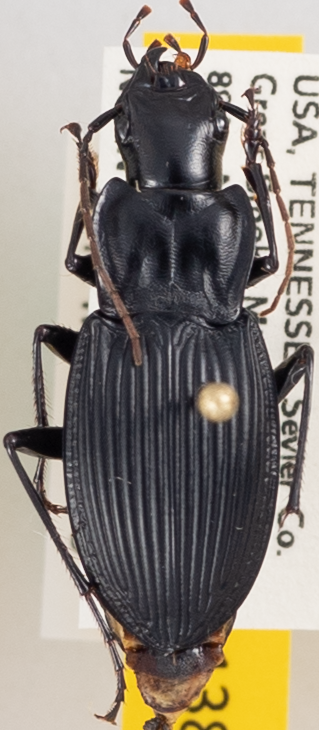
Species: Dicaelus teter
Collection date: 2020-06-23
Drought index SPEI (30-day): -0.03
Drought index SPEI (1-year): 2.09
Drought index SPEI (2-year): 2.09